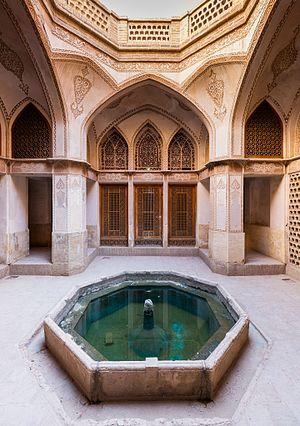
La Maison des Abbassi est une maison historique traditionnelle célèbre de Kachan, dans la province d'Ispahan, en Iran.